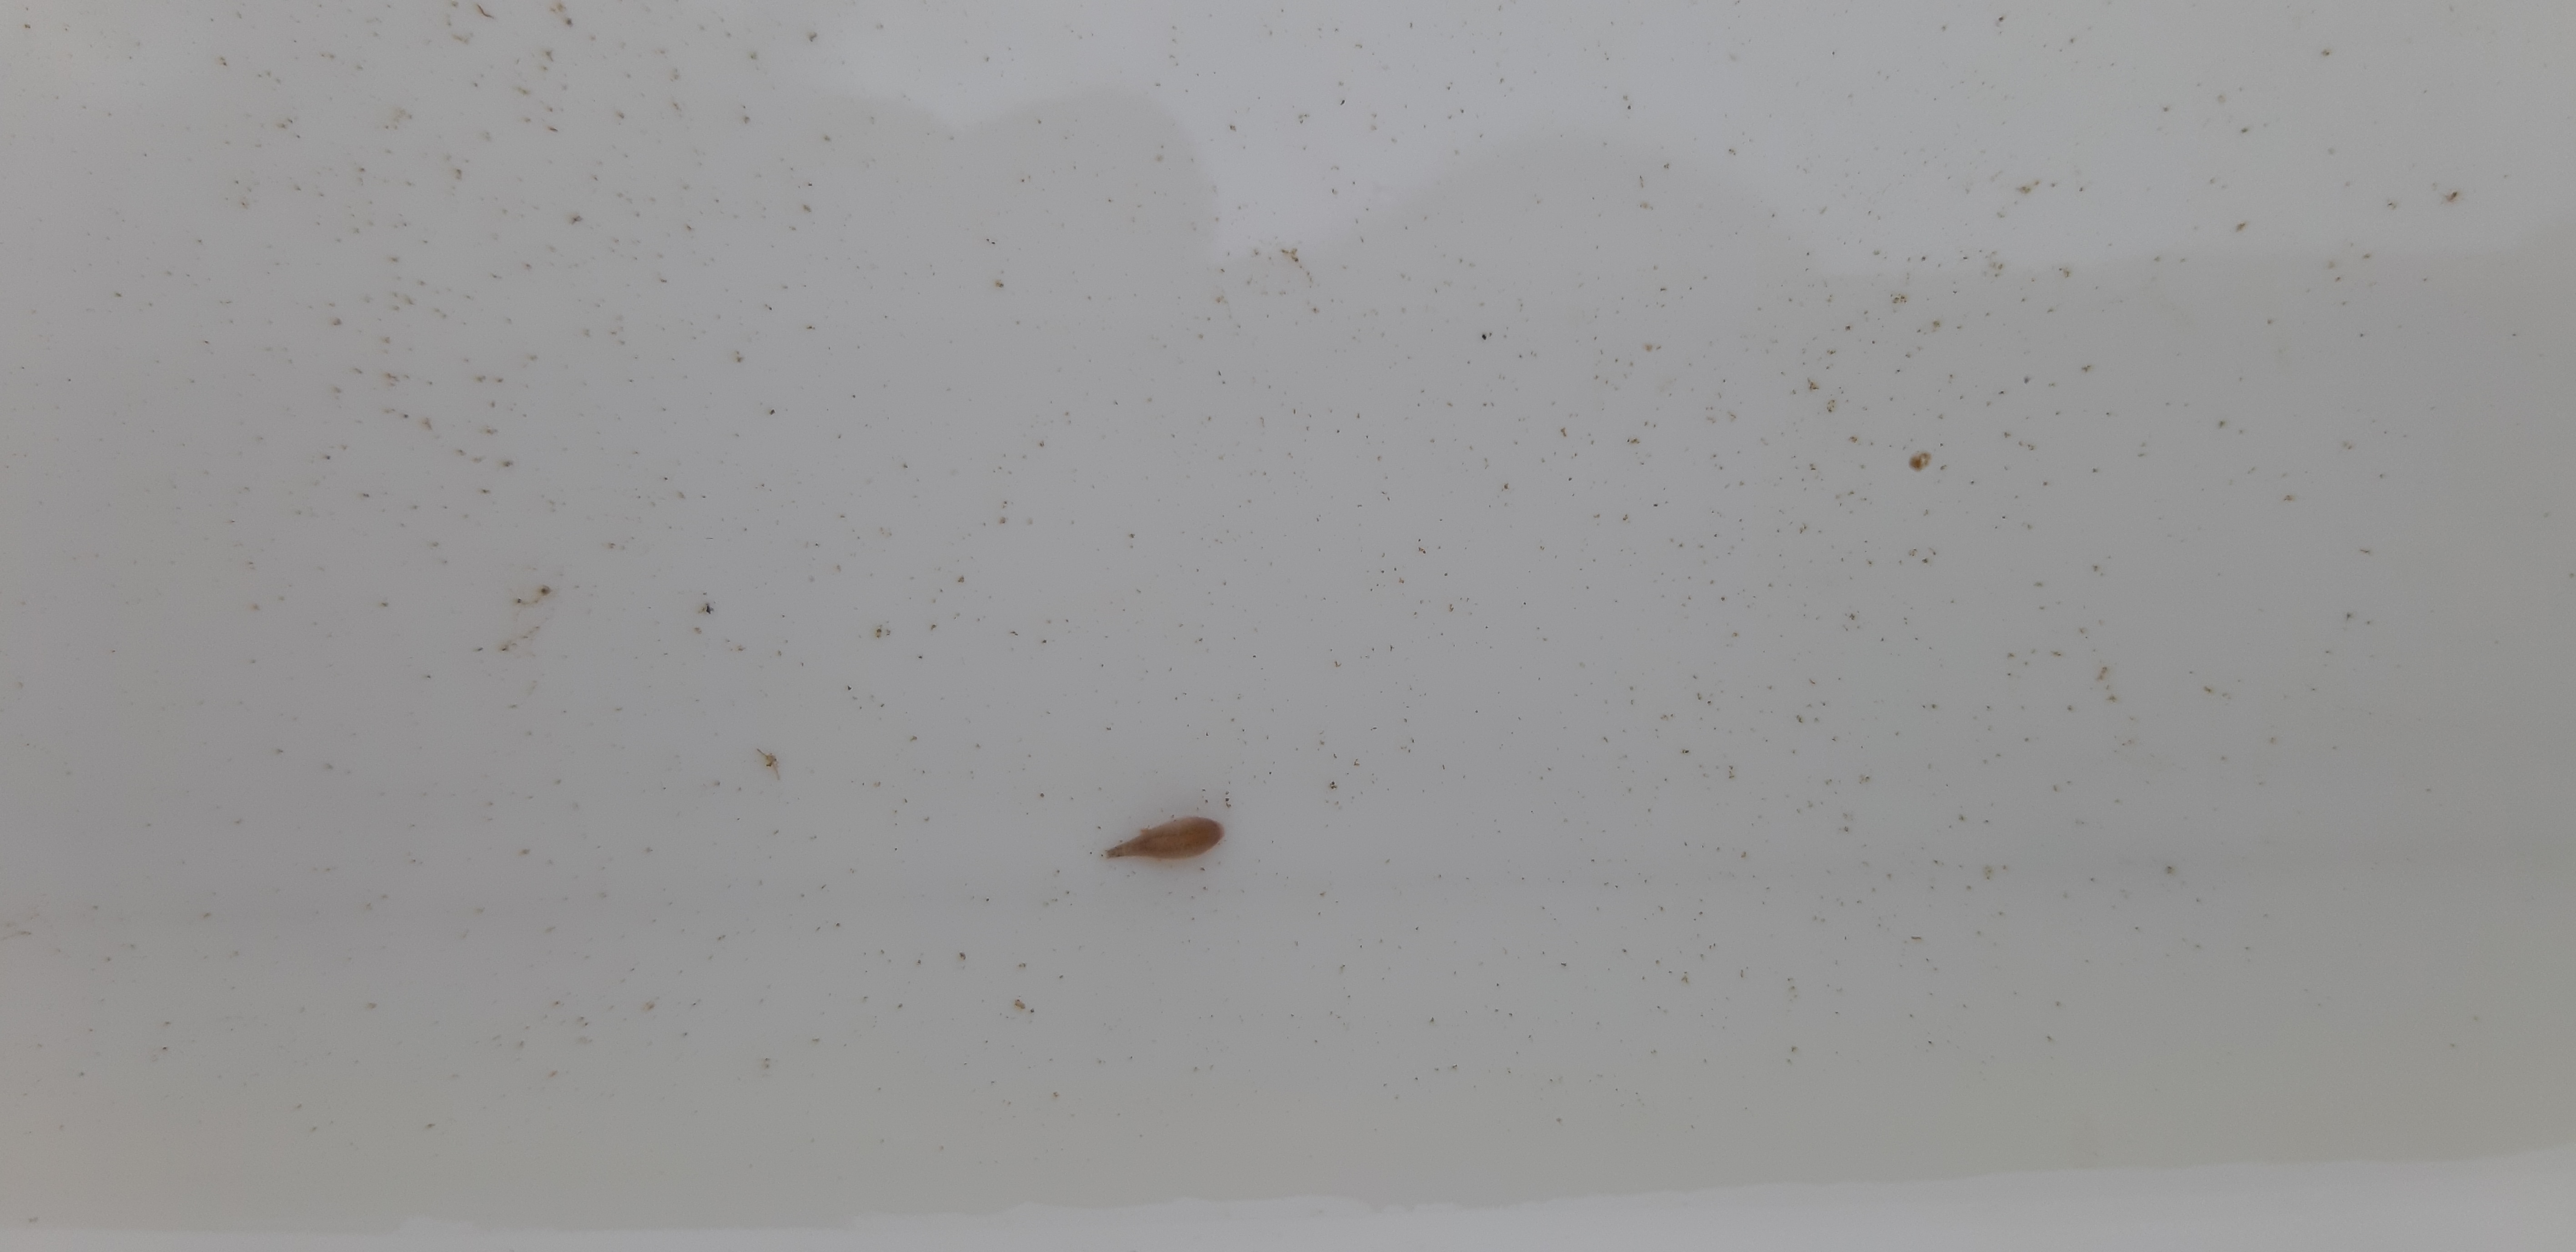
Macroinvertebrate group: leeches